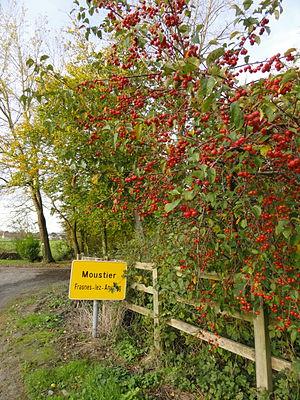
Panneau communal, Moustier (drève)
Moustier est une section de la commune belge de Frasnes-lez-Anvaing située en Région wallonne dans la province de Hainaut.